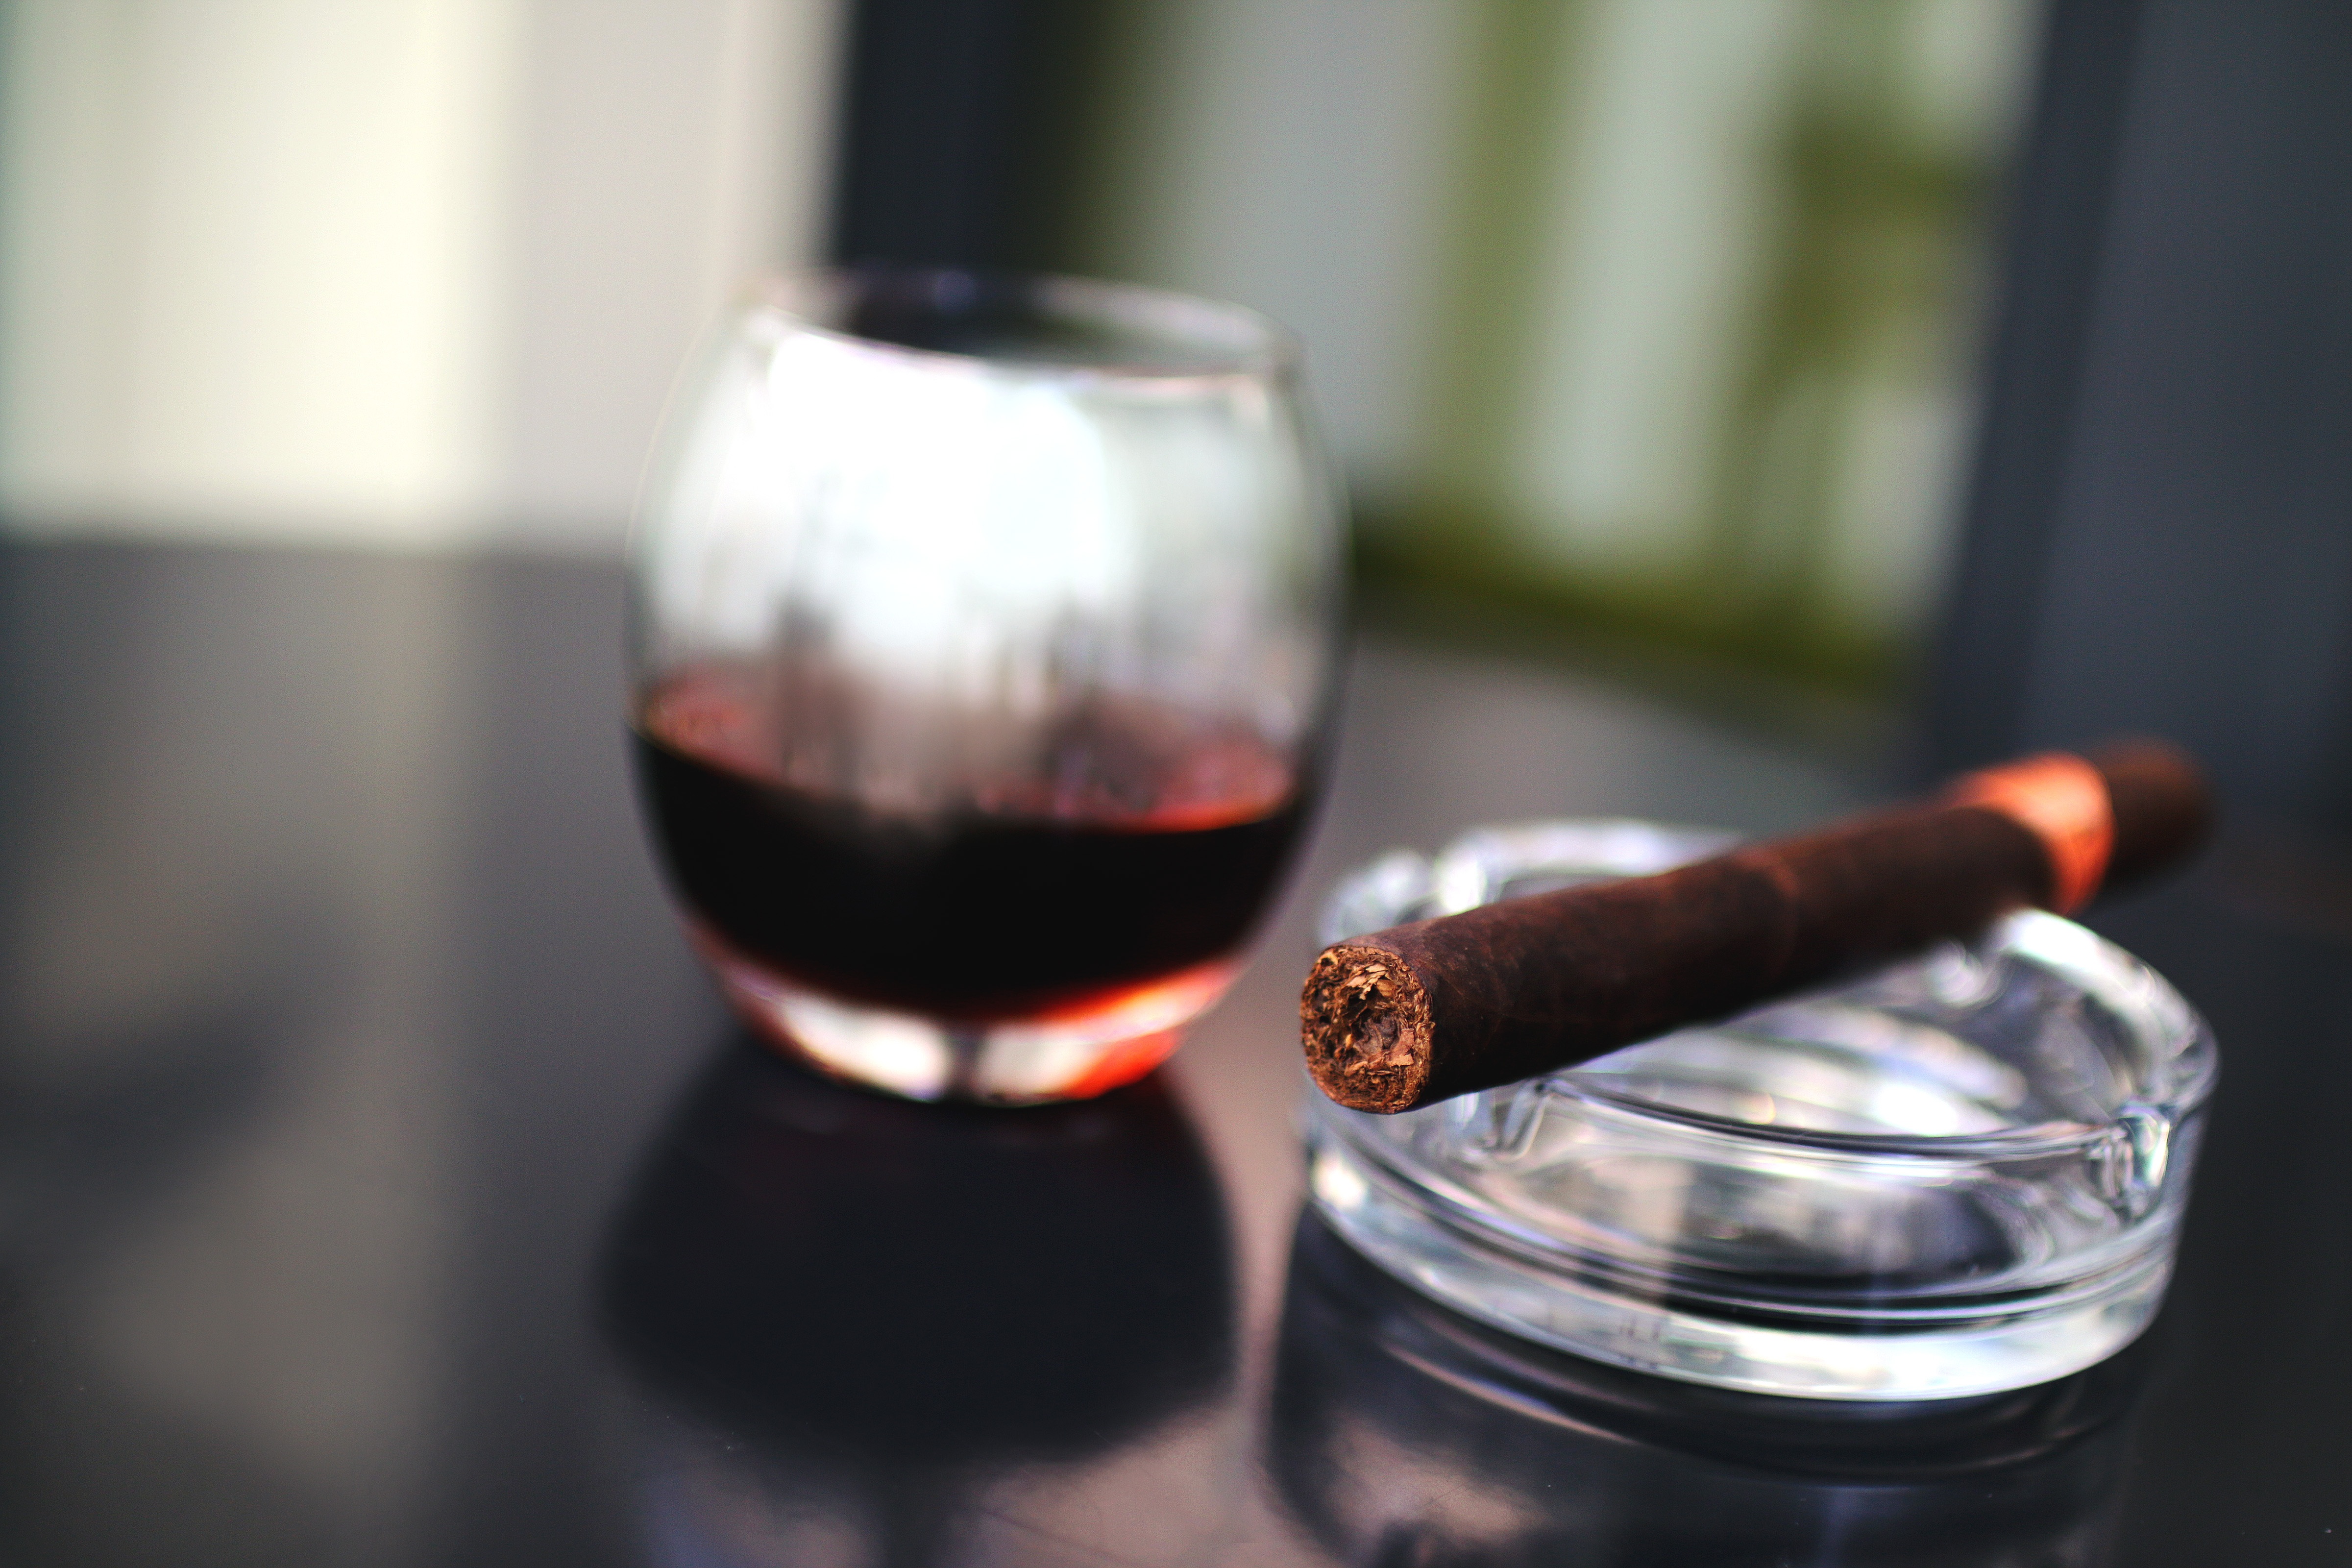
wine, glass, smoking, drink, bottle, lighting, red wine, alcohol, wine glass, cigar, liqueur, alcoholic beverage, ashtray, distilled beverage, drinkware